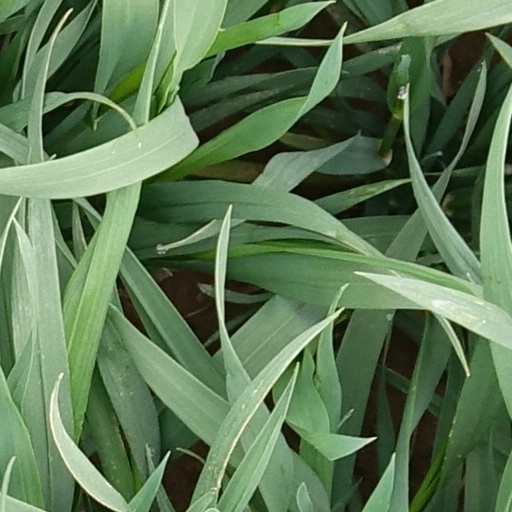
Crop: wheat